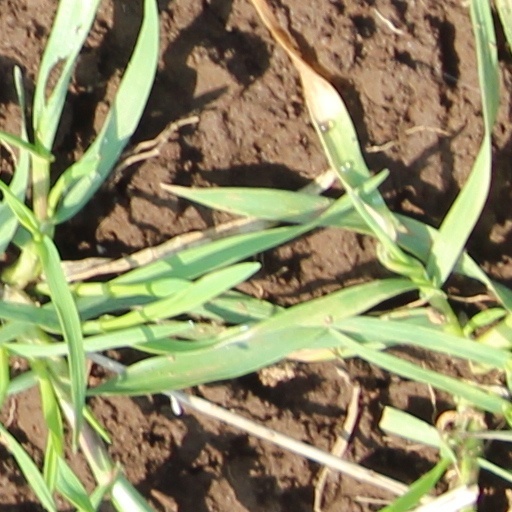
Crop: wheat